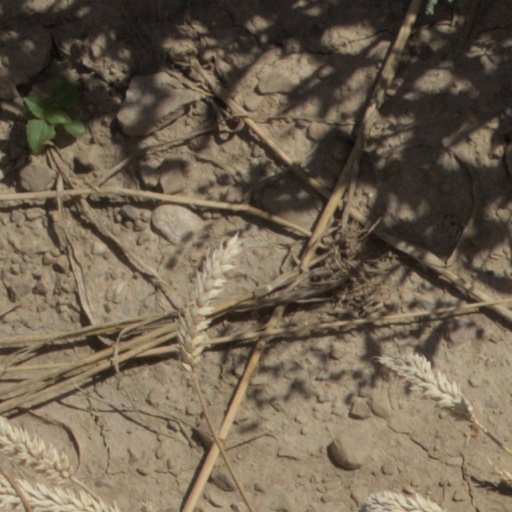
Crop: wheat